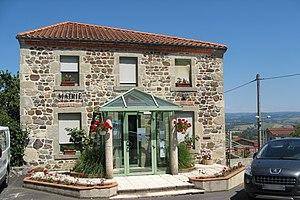
Saint-Babel, mairie
Saint-Babel est une commune française, située dans le département du Puy-de-Dôme, en région Auvergne-Rhône-Alpes.